1915 Far Eastern Championship Games

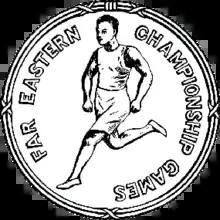
Logo of the games

The 1915 Far Eastern Championship Games was the second edition of the regional multi-sport event, contested between China, Japan and the Philippines, and was held from 15 to 22 May 1915 in Shanghai, Republic of China. A total of nine sports were contested – the inclusion of cycling increased the total from the eight held at the first edition. This marked the first time that the event was held under its "Far Eastern Championship Games" moniker, followed a change from the naming as the "Oriental Olympic Games" in 1913.